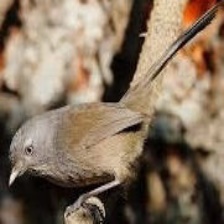
Species: WRENTIT
Scientific name: CHAMAEA FASCIATA